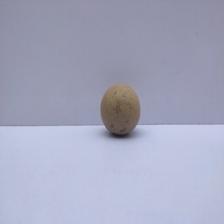
Size: Small